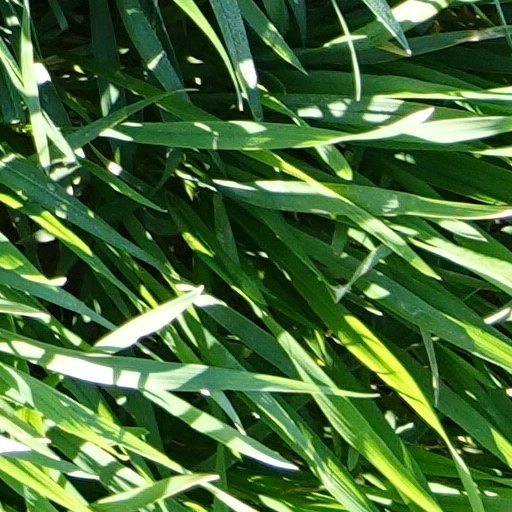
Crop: wheat